Ironwood Memorial/Municipal Building

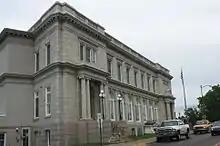
Side view

The Memorial Building is a two-story Neoclassical structure built of concrete in a pentagonal shape. The first floor is raised, providing light to the basement level. The two front facades are faced in grey terra cotta and coursed stone, while the remaining elevations are faced with brick. The heavy bronze door entrances are approached with wide granite steps and are flanked by Ionic columns. Above each entrance, clocks are inset into the terra cotta. A balustrade runs around the roof edge. Multipaned windows separated by pilasters and topped with arches run around the first floor, and rectangular windows with architrave trim are used on the second.